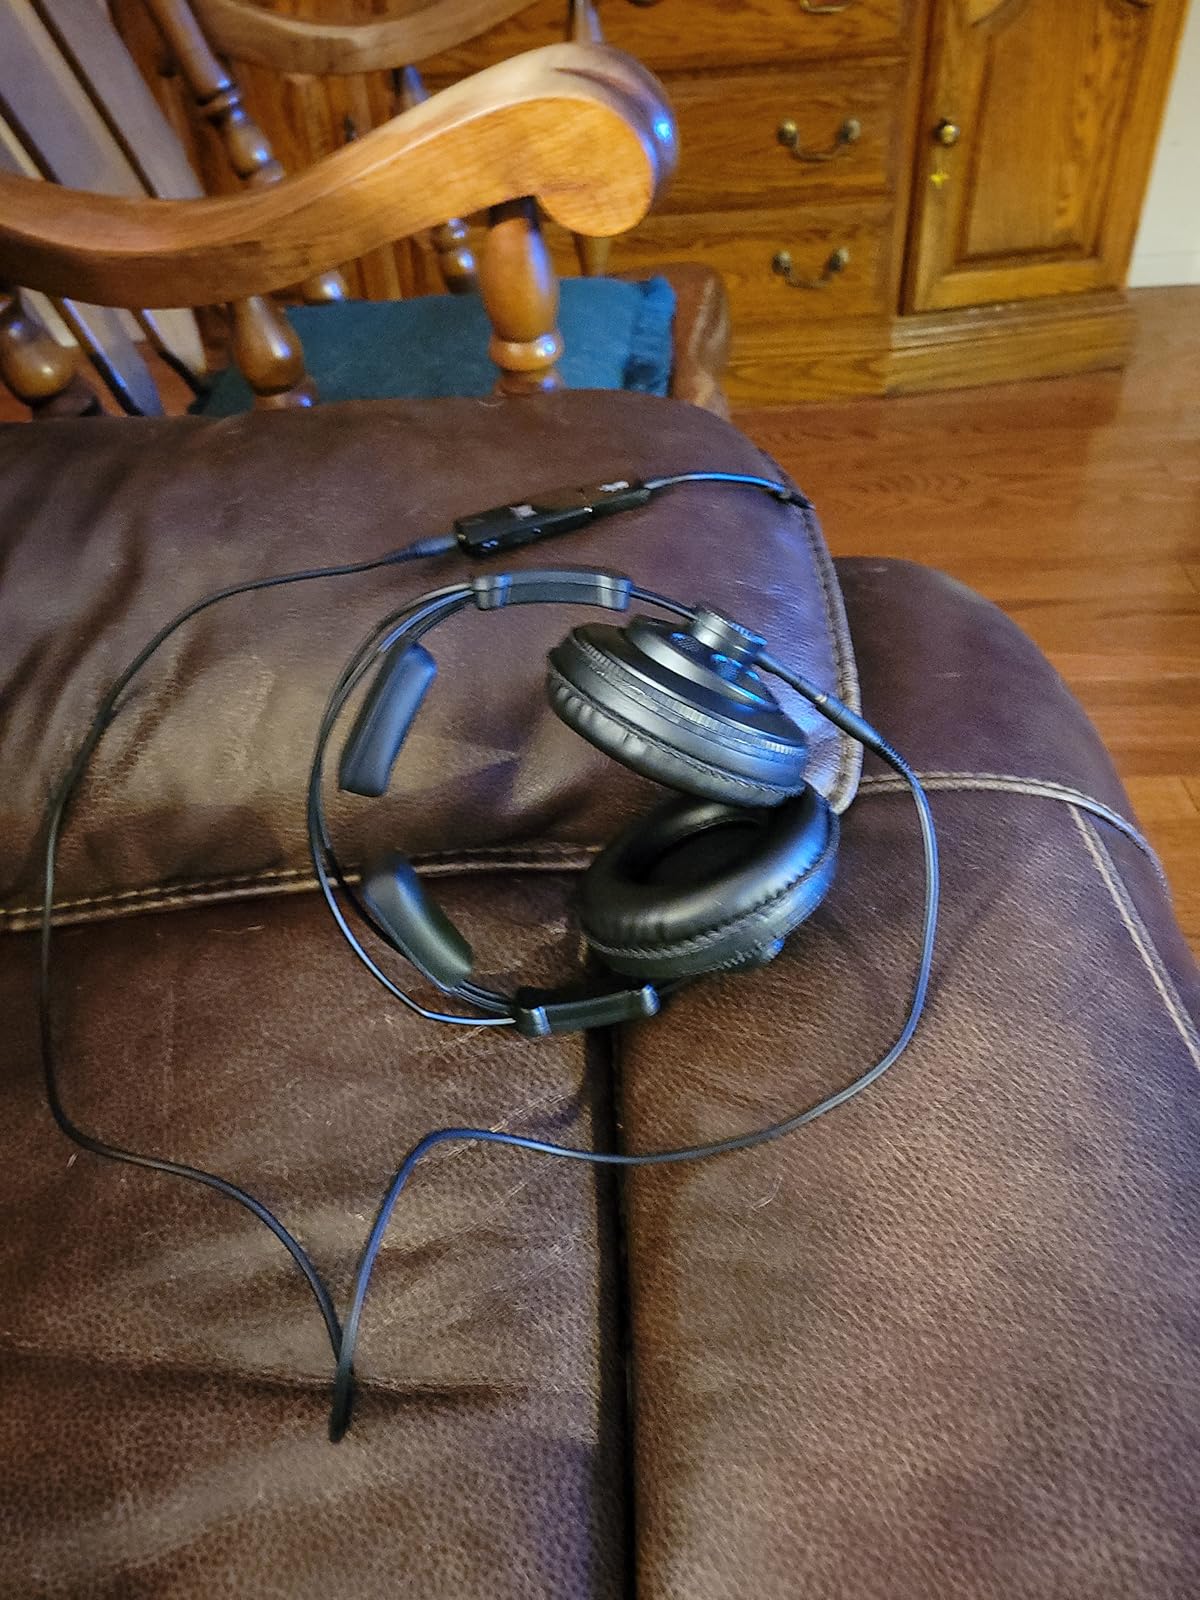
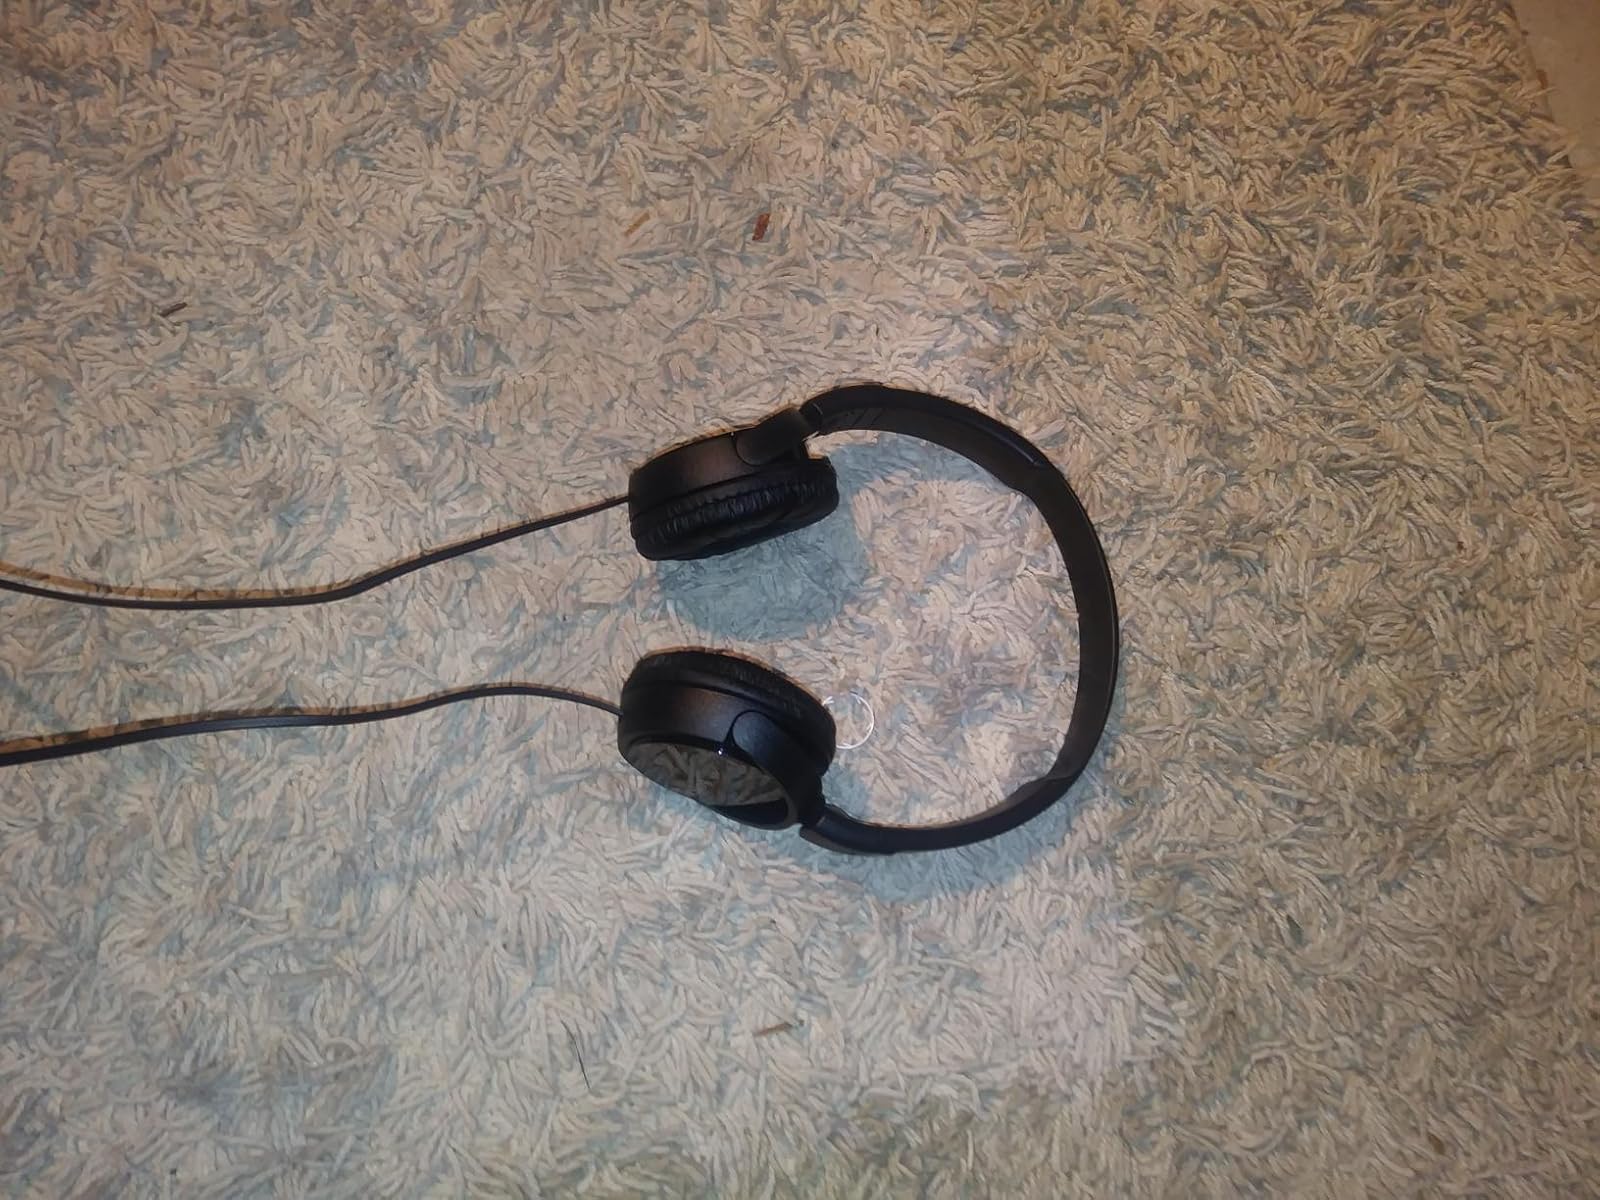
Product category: headphones
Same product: no